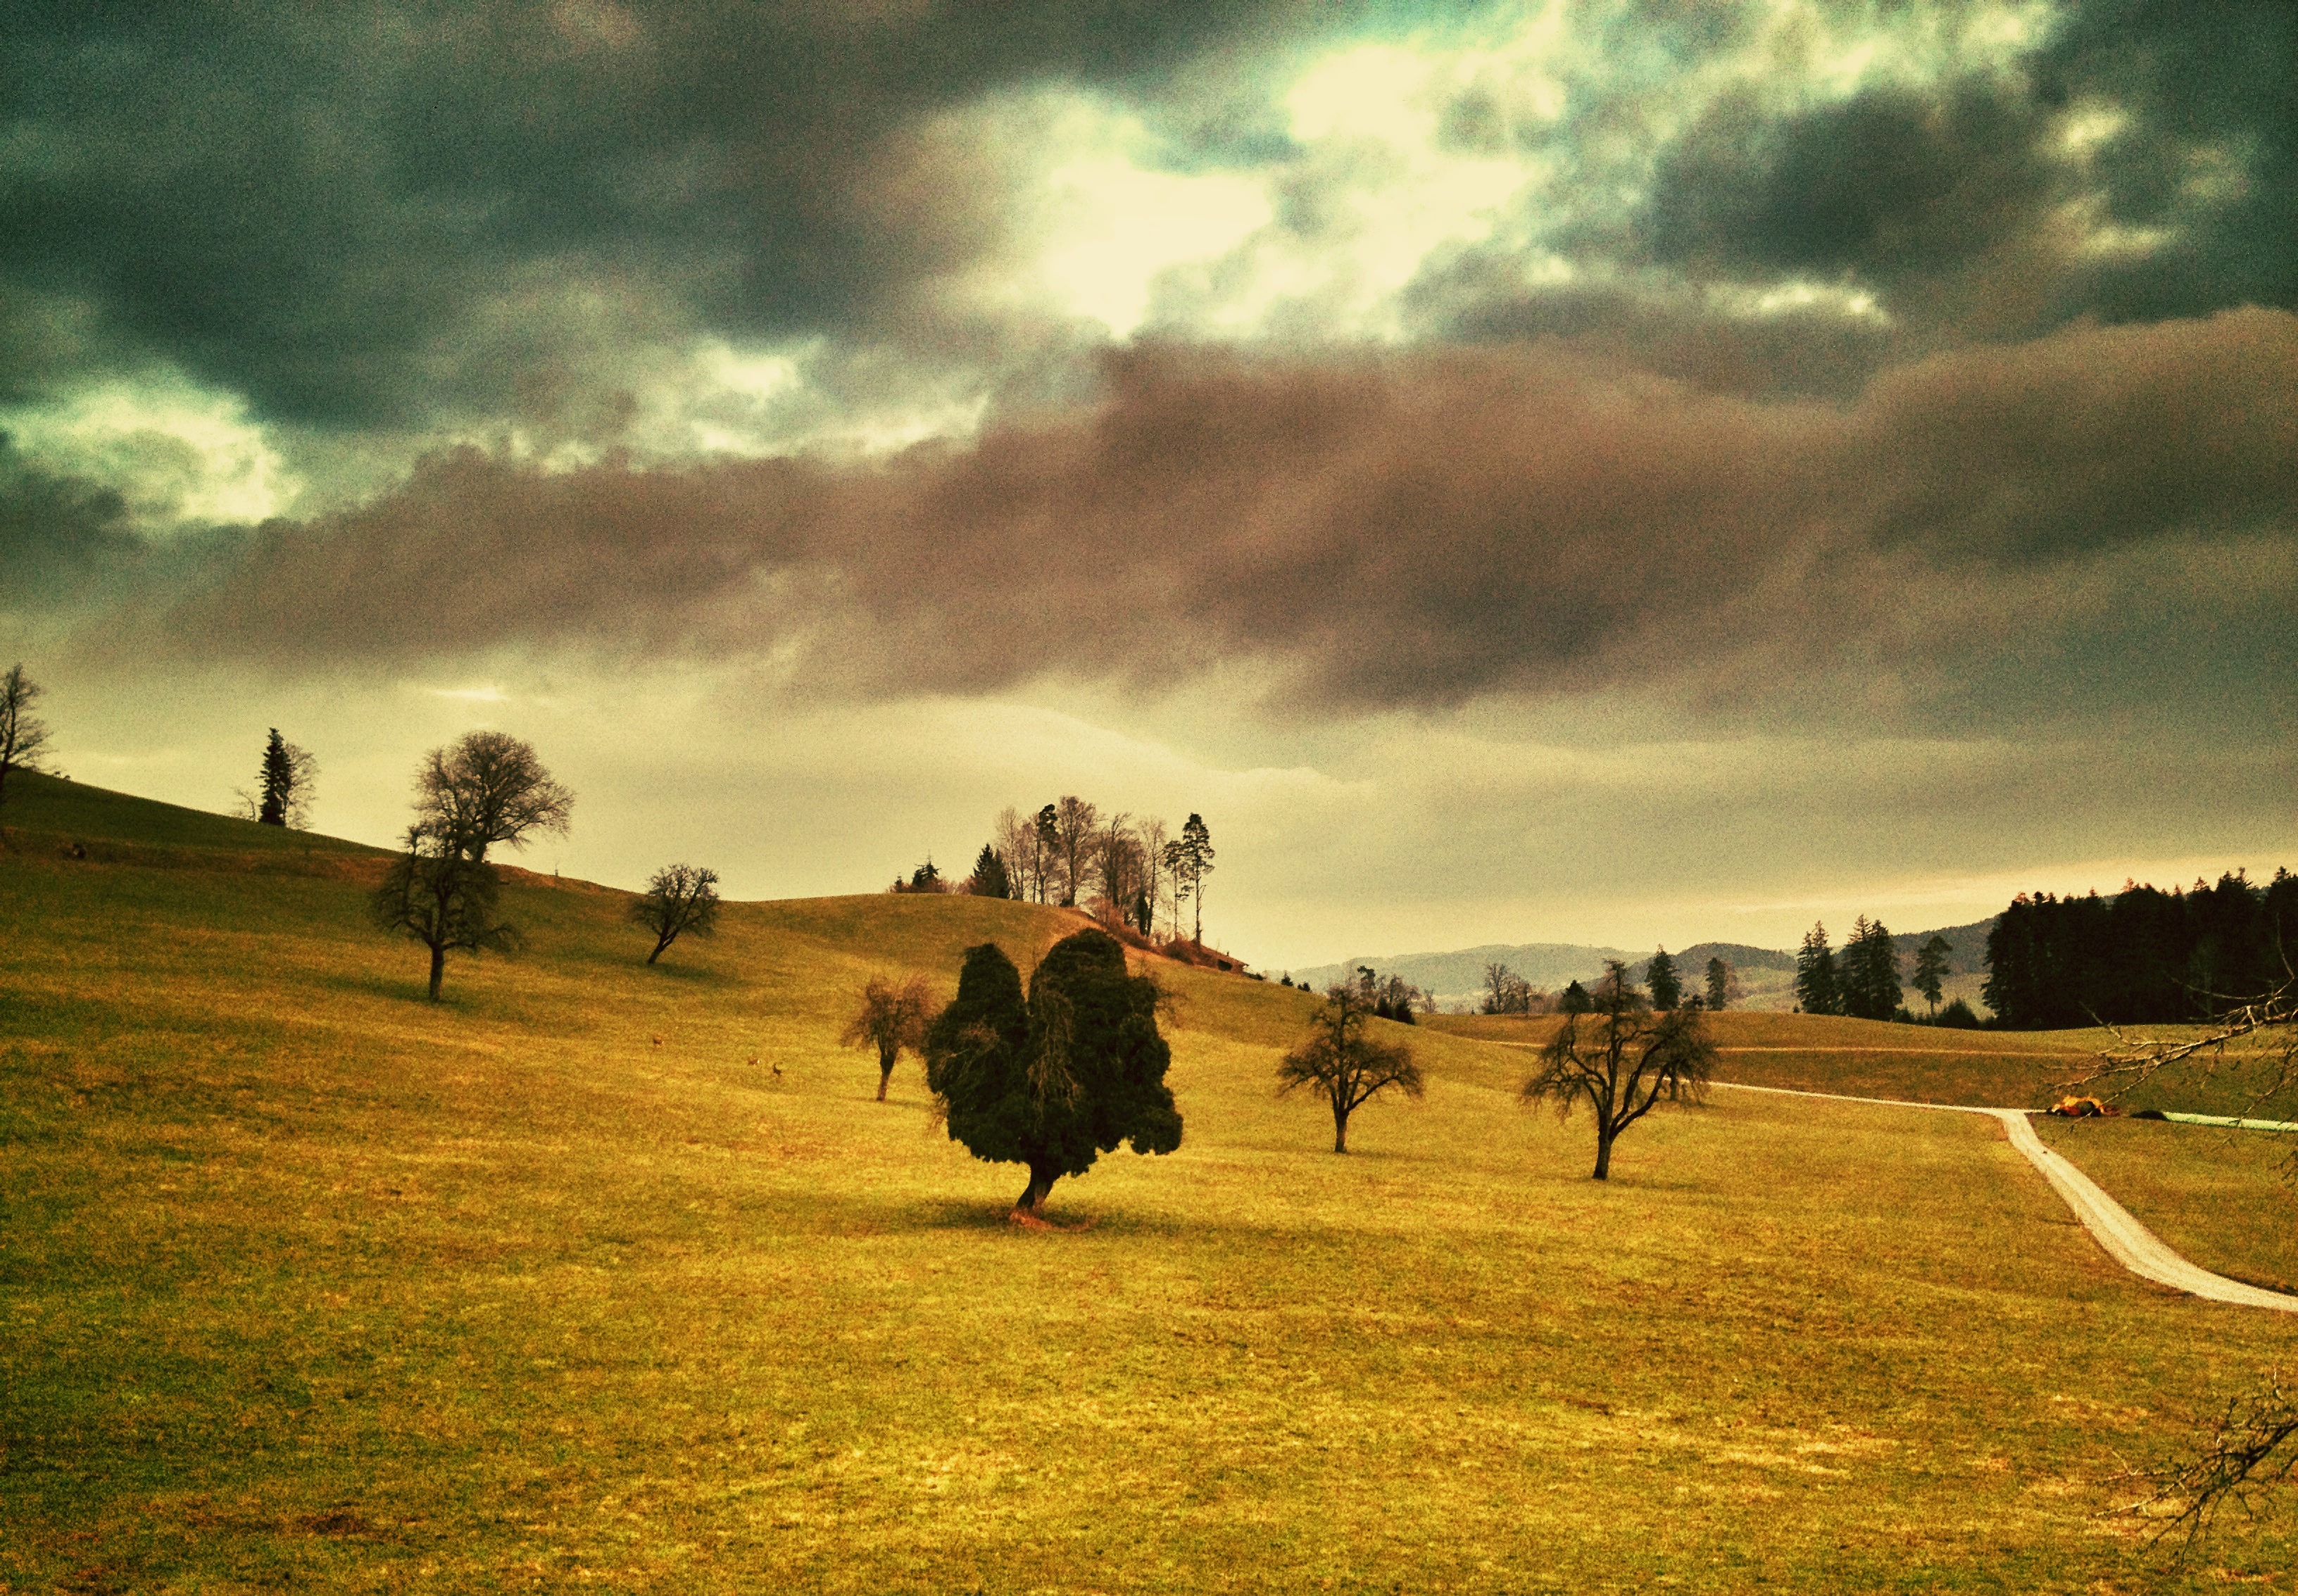
landscape, tree, nature, grass, mountain, cloud, sky, sunrise, sunset, sunlight, morning, hill, evening, savanna, plain, grassland, habitat, screenshot, rural area, atmospheric phenomenon